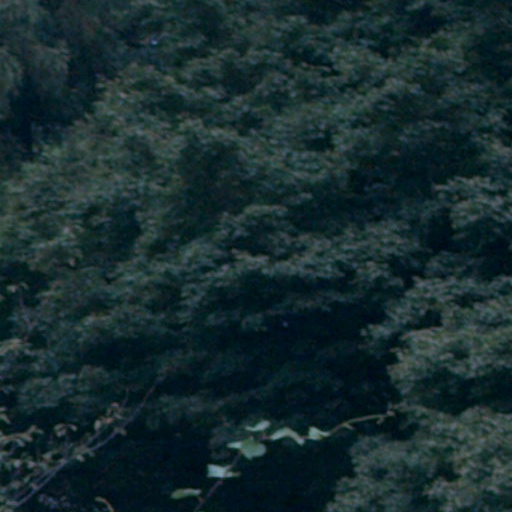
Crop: cassava